IWRG Máscara vs. Máscara (September 2016)

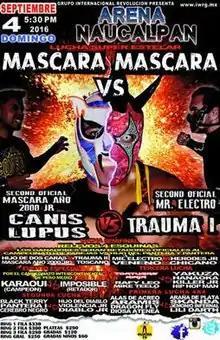
Official poster of the event

The IWRG Máscara vs. Máscara (September 2016) (Spanish for "Mask versus Mask") was a major professional wrestling event that was scripted and produced by the "lucha libre" wrestling company International Wrestling Revolution Group (IWRG; sometimes also referred to as "Grupo Internacional Revolución" in Spanish) that took place on September 4, 2016, in IWRG's home arena Arena Naucalpan in Naucalpan, State of Mexico, Mexico. The main event and highlights from several of the matches on the show were broadcast the following day on AYM Sports in Mexico and matches from the show were later posted online by the Lucha+ TV show.